Japanese cruiser Nisshin

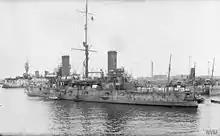
"Nisshin" at anchor in Port Said, Egypt, 27 October 1917

In 1918, the ship was sent to the Mediterranean to reinforce the Second Special Mission Squadron as it escorted Allied troop convoys across the Mediterranean. In November, she became the flagship of Rear Admiral Kōzō Satō, the squadron commander, as the bulk of the squadron sailed to Constantinople, arriving on 6 December. The ship then sailed to Portland to escort the surrendered German submarines allocated to Japan back home. She arrived on 5 January 1919 and the squadron departed for Malta at the end of March. After refitting some of the submarines there, the squadron arrived at Yokosuka on 18 June.